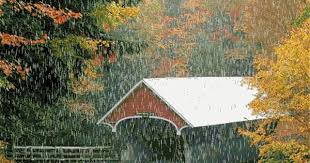
Weather: rain or strom